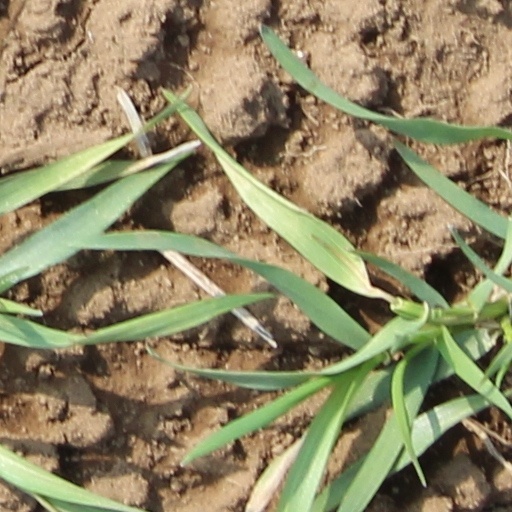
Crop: wheat